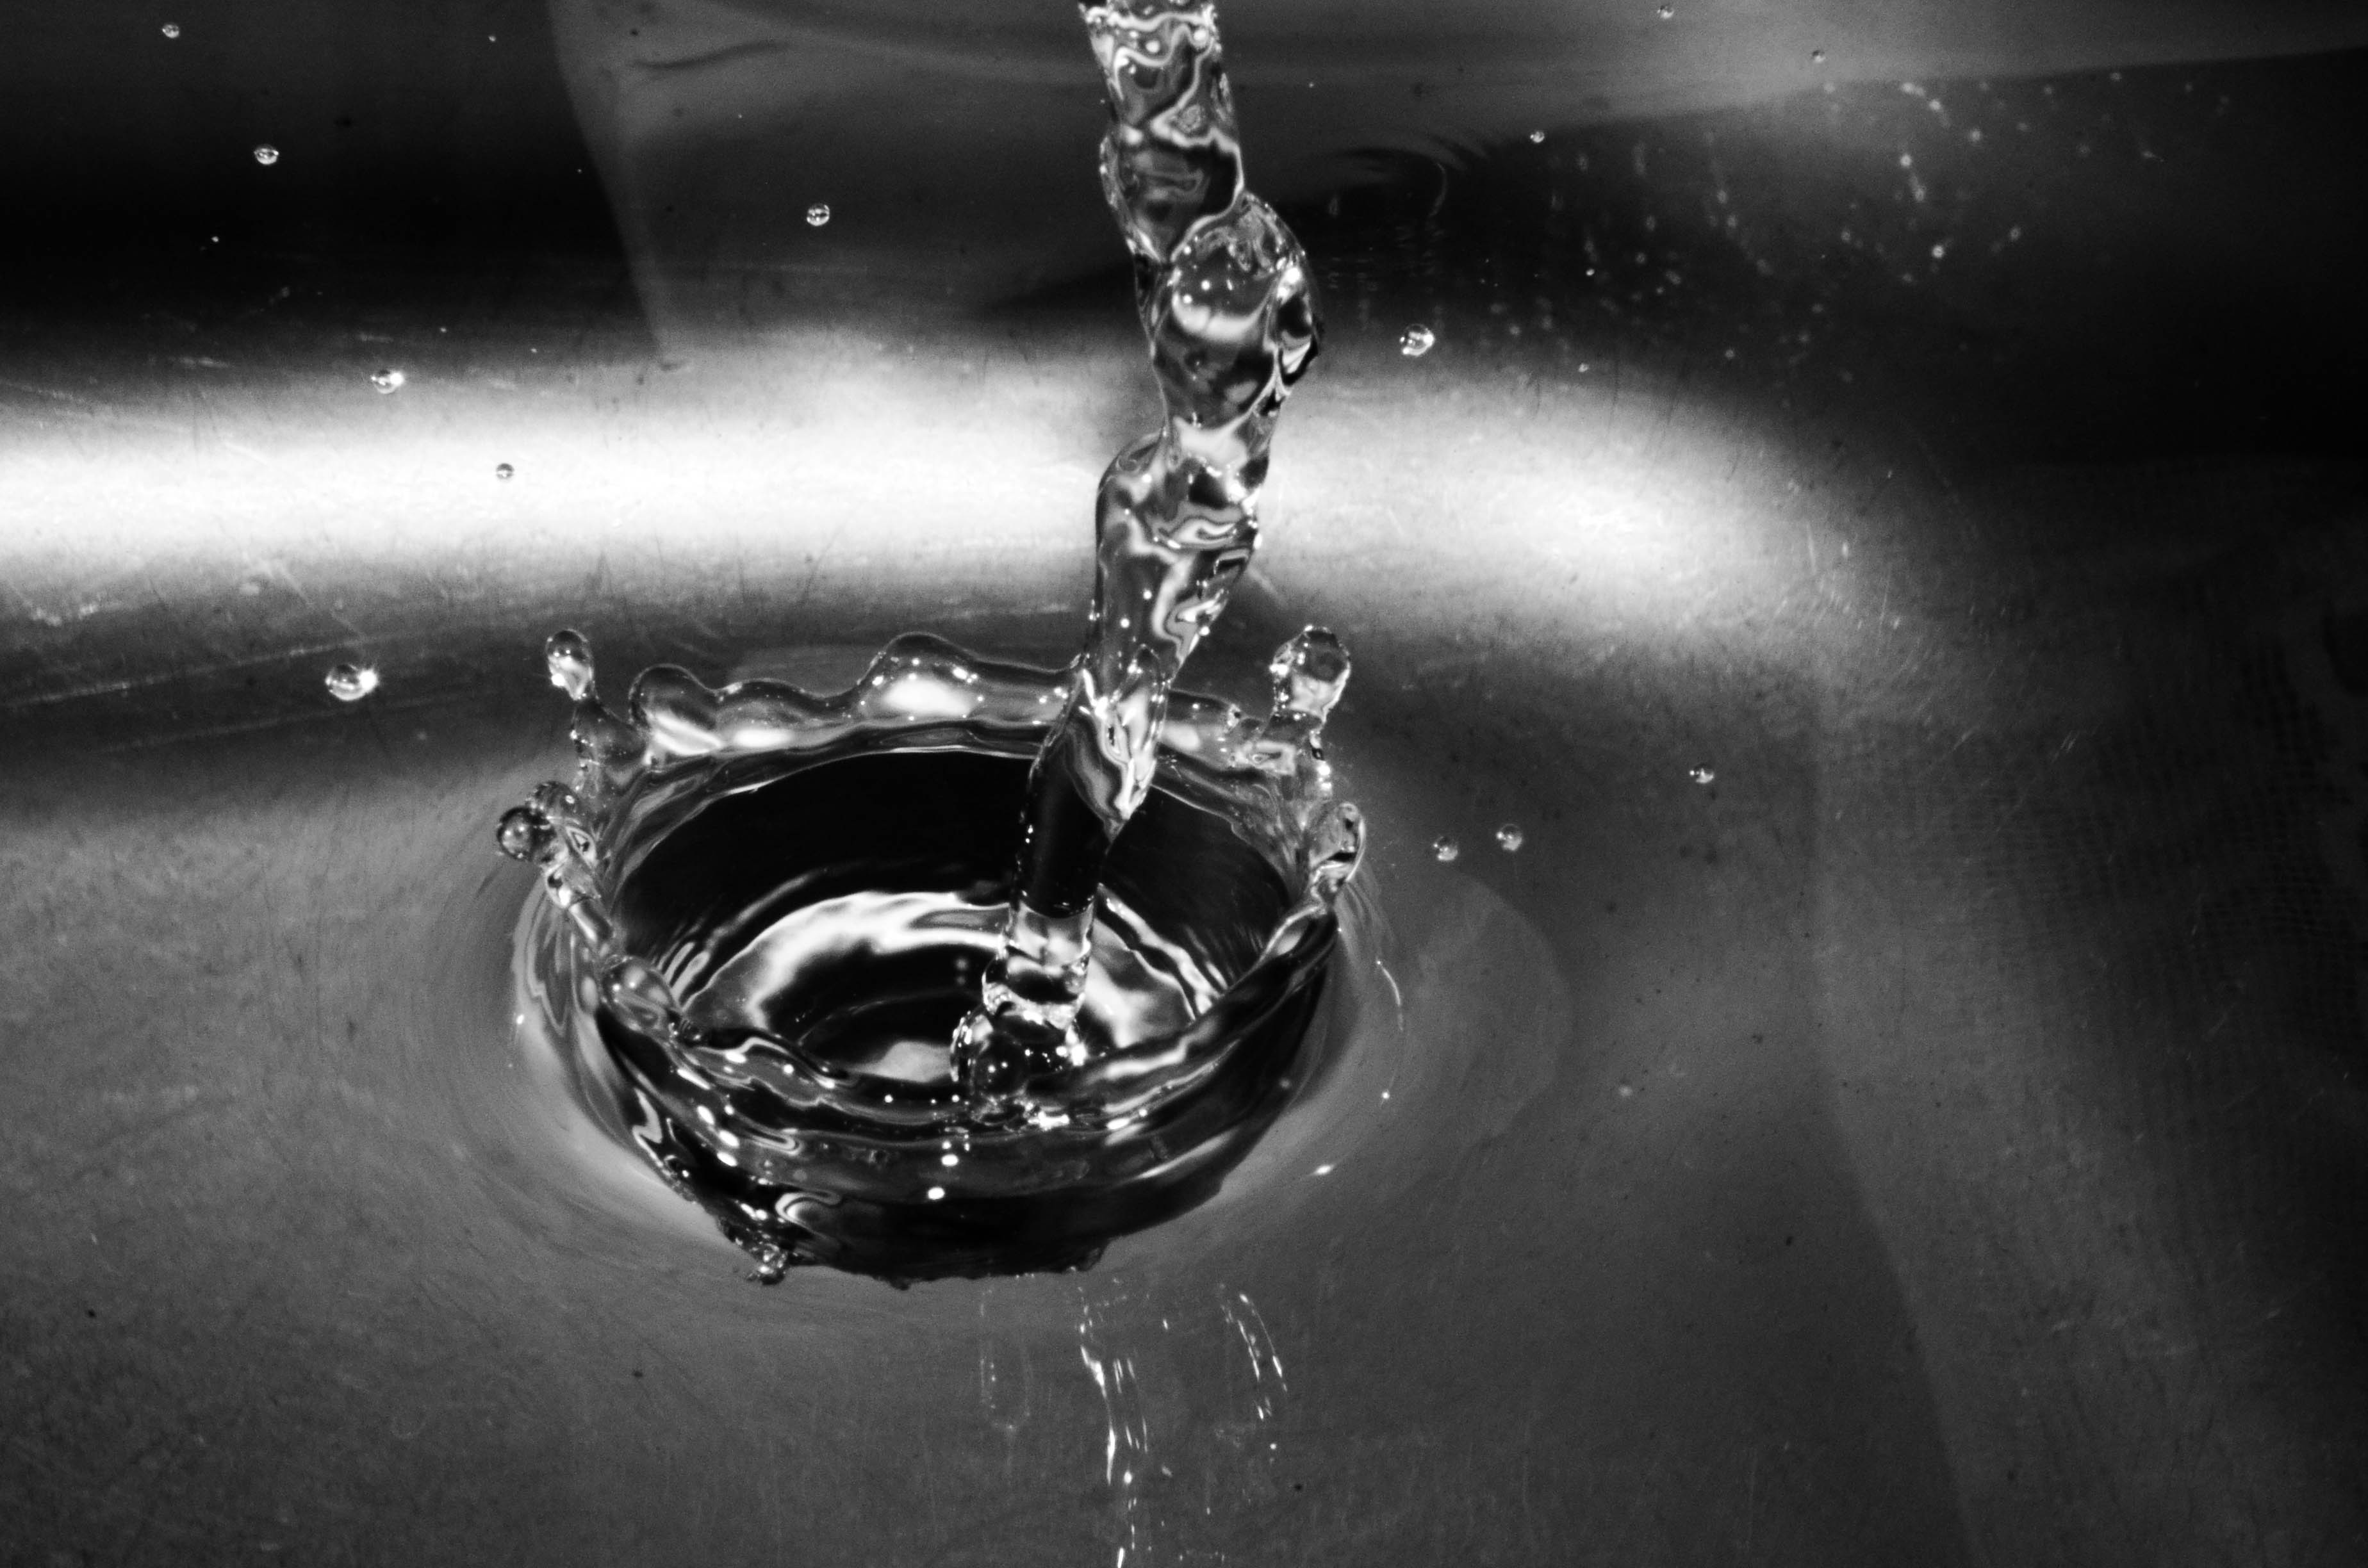
water, drop, light, black and white, white, photography, fall, reflection, darkness, black, monochrome, circle, close up, drop of water, drops of water, macro photography, drops of rain, still life photography, monochrome photography, computer wallpaper